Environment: lab
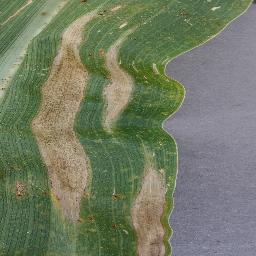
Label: northern_corn_leaf_blight